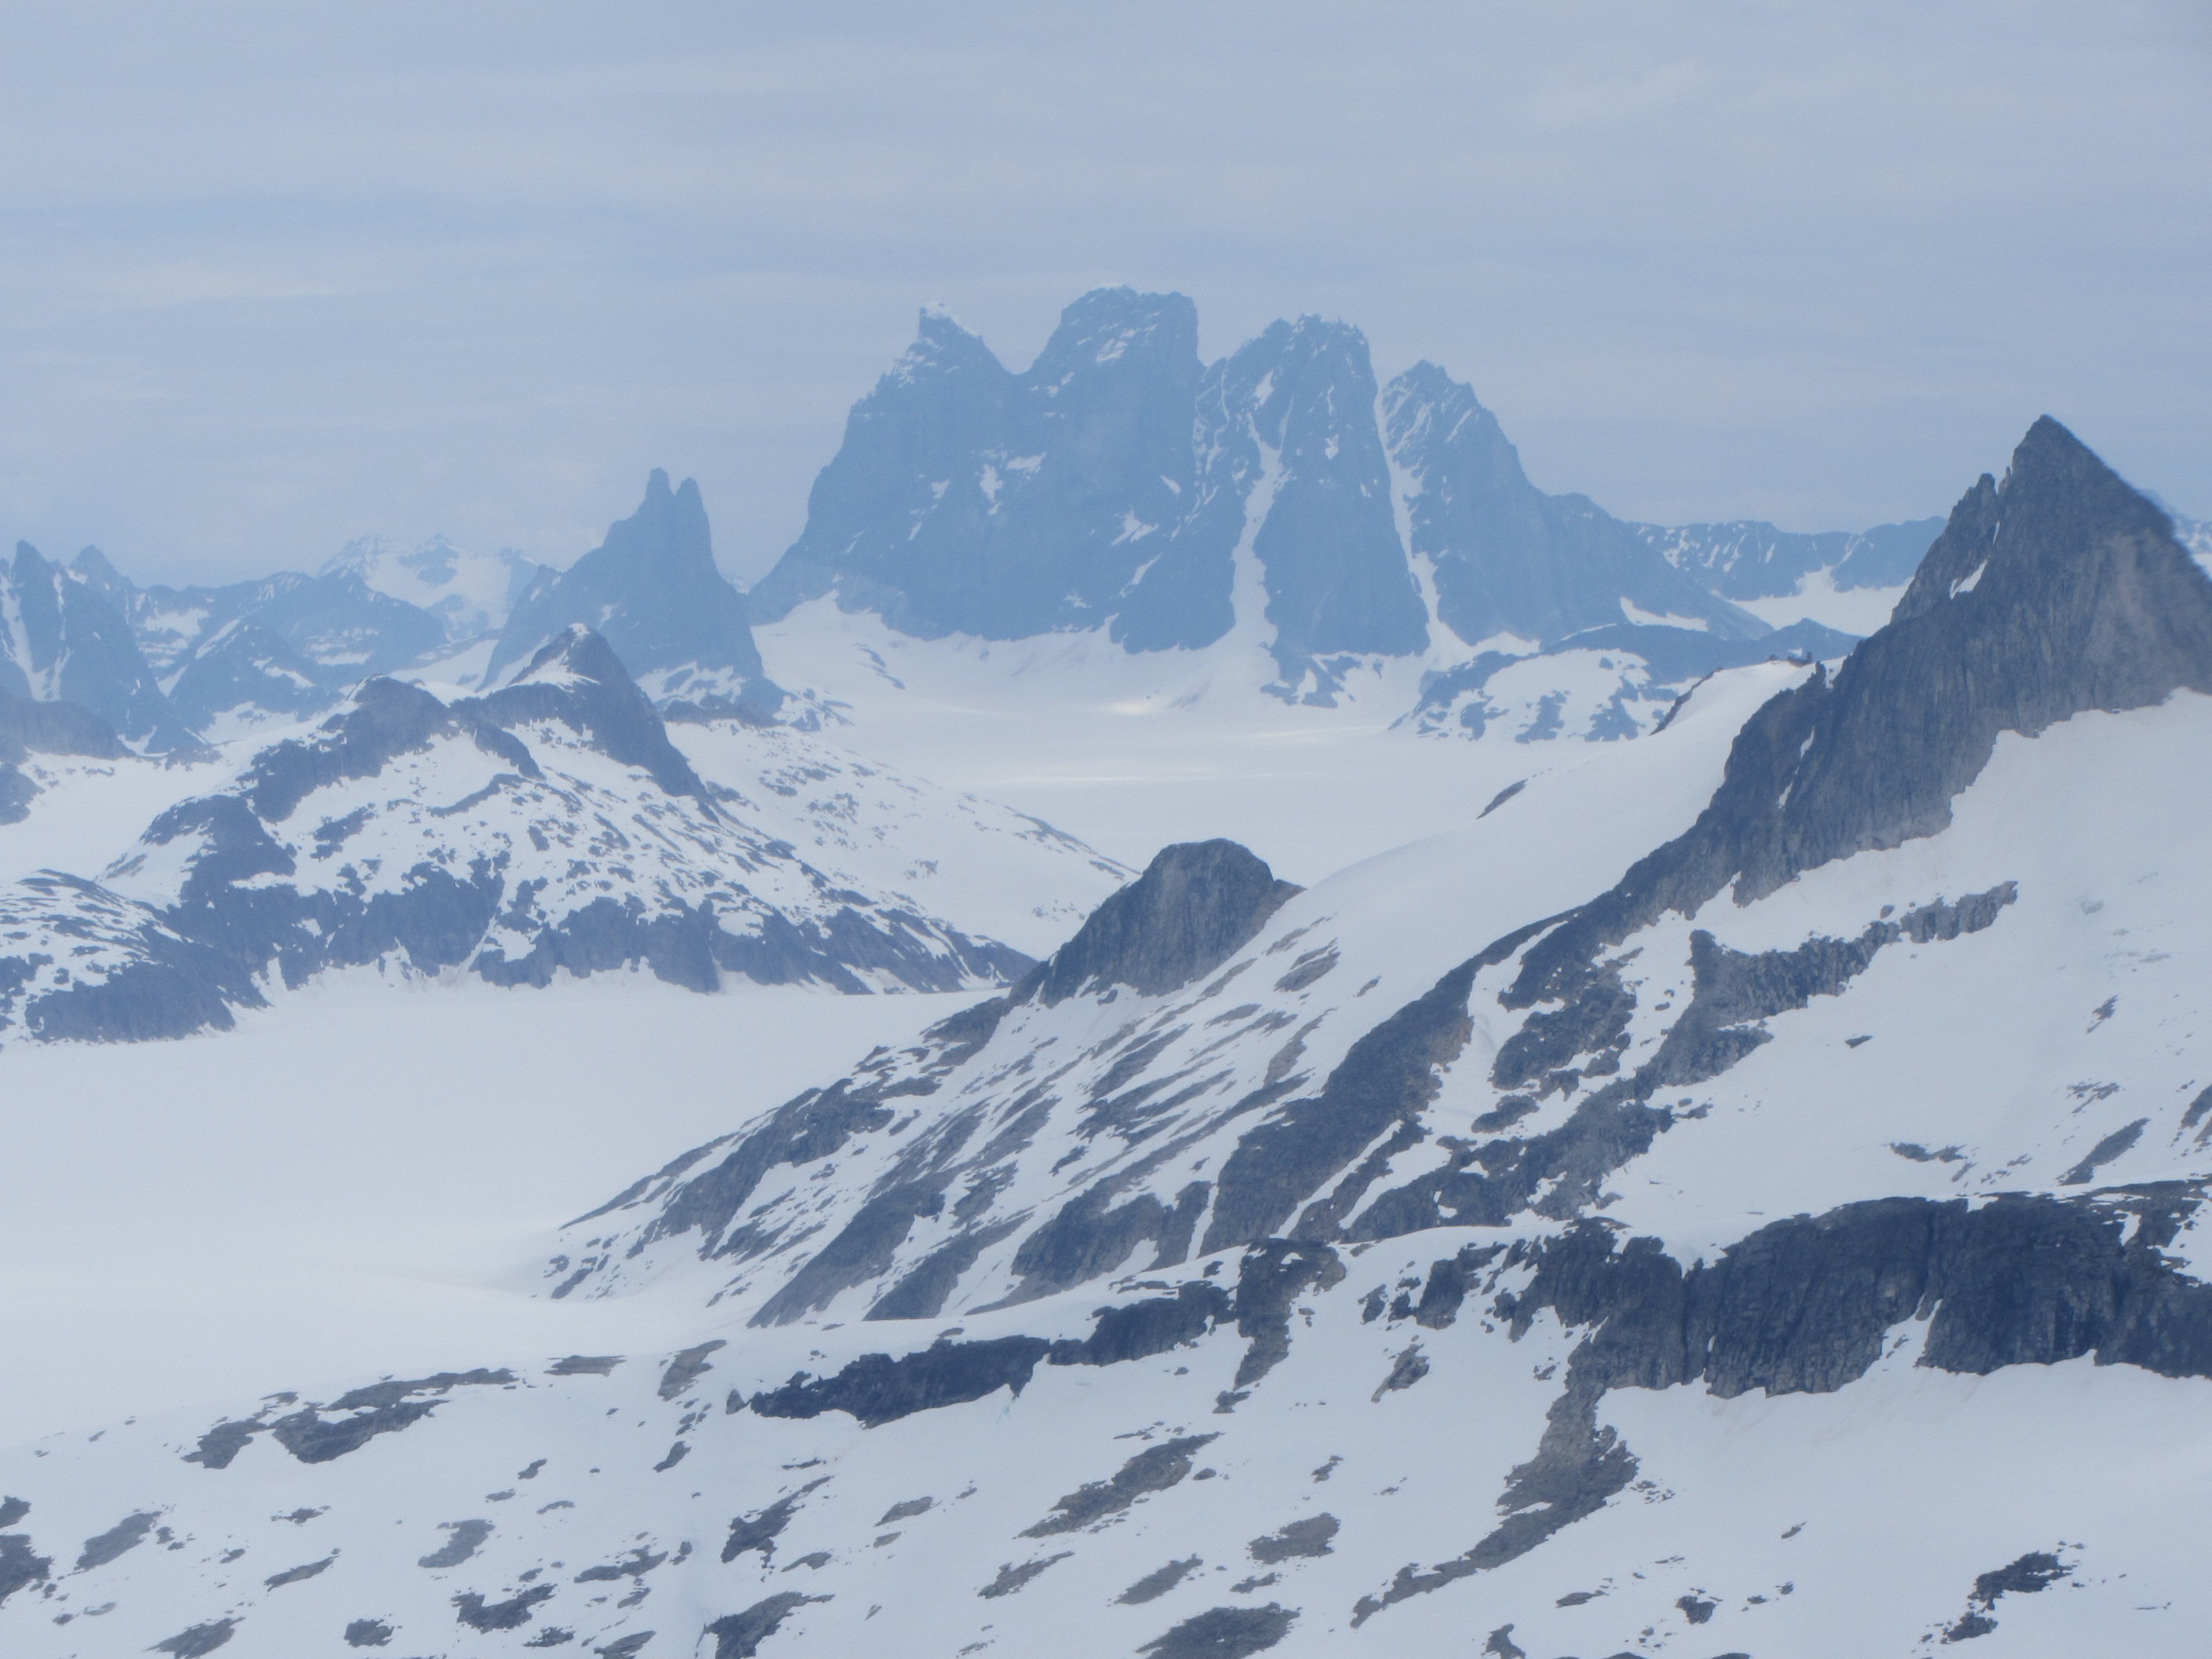
wilderness, mountain, snow, winter, mountain range, ice, glacier, ridge, summit, mountaineering, massif, alps, plateau, fell, cirque, alaska, piste, landform, ski touring, ski mountaineering, geographical feature, mountainous landforms, geological phenomenon